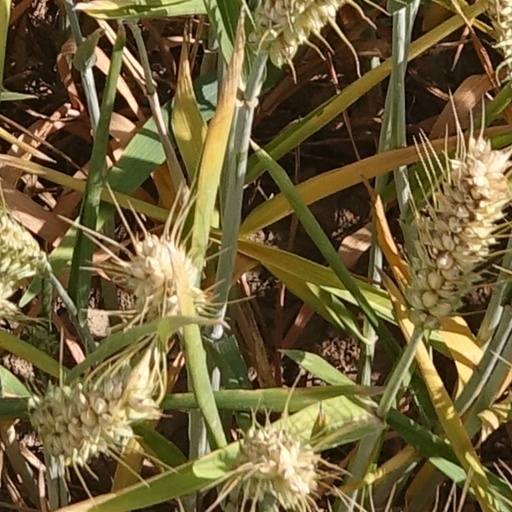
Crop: wheat